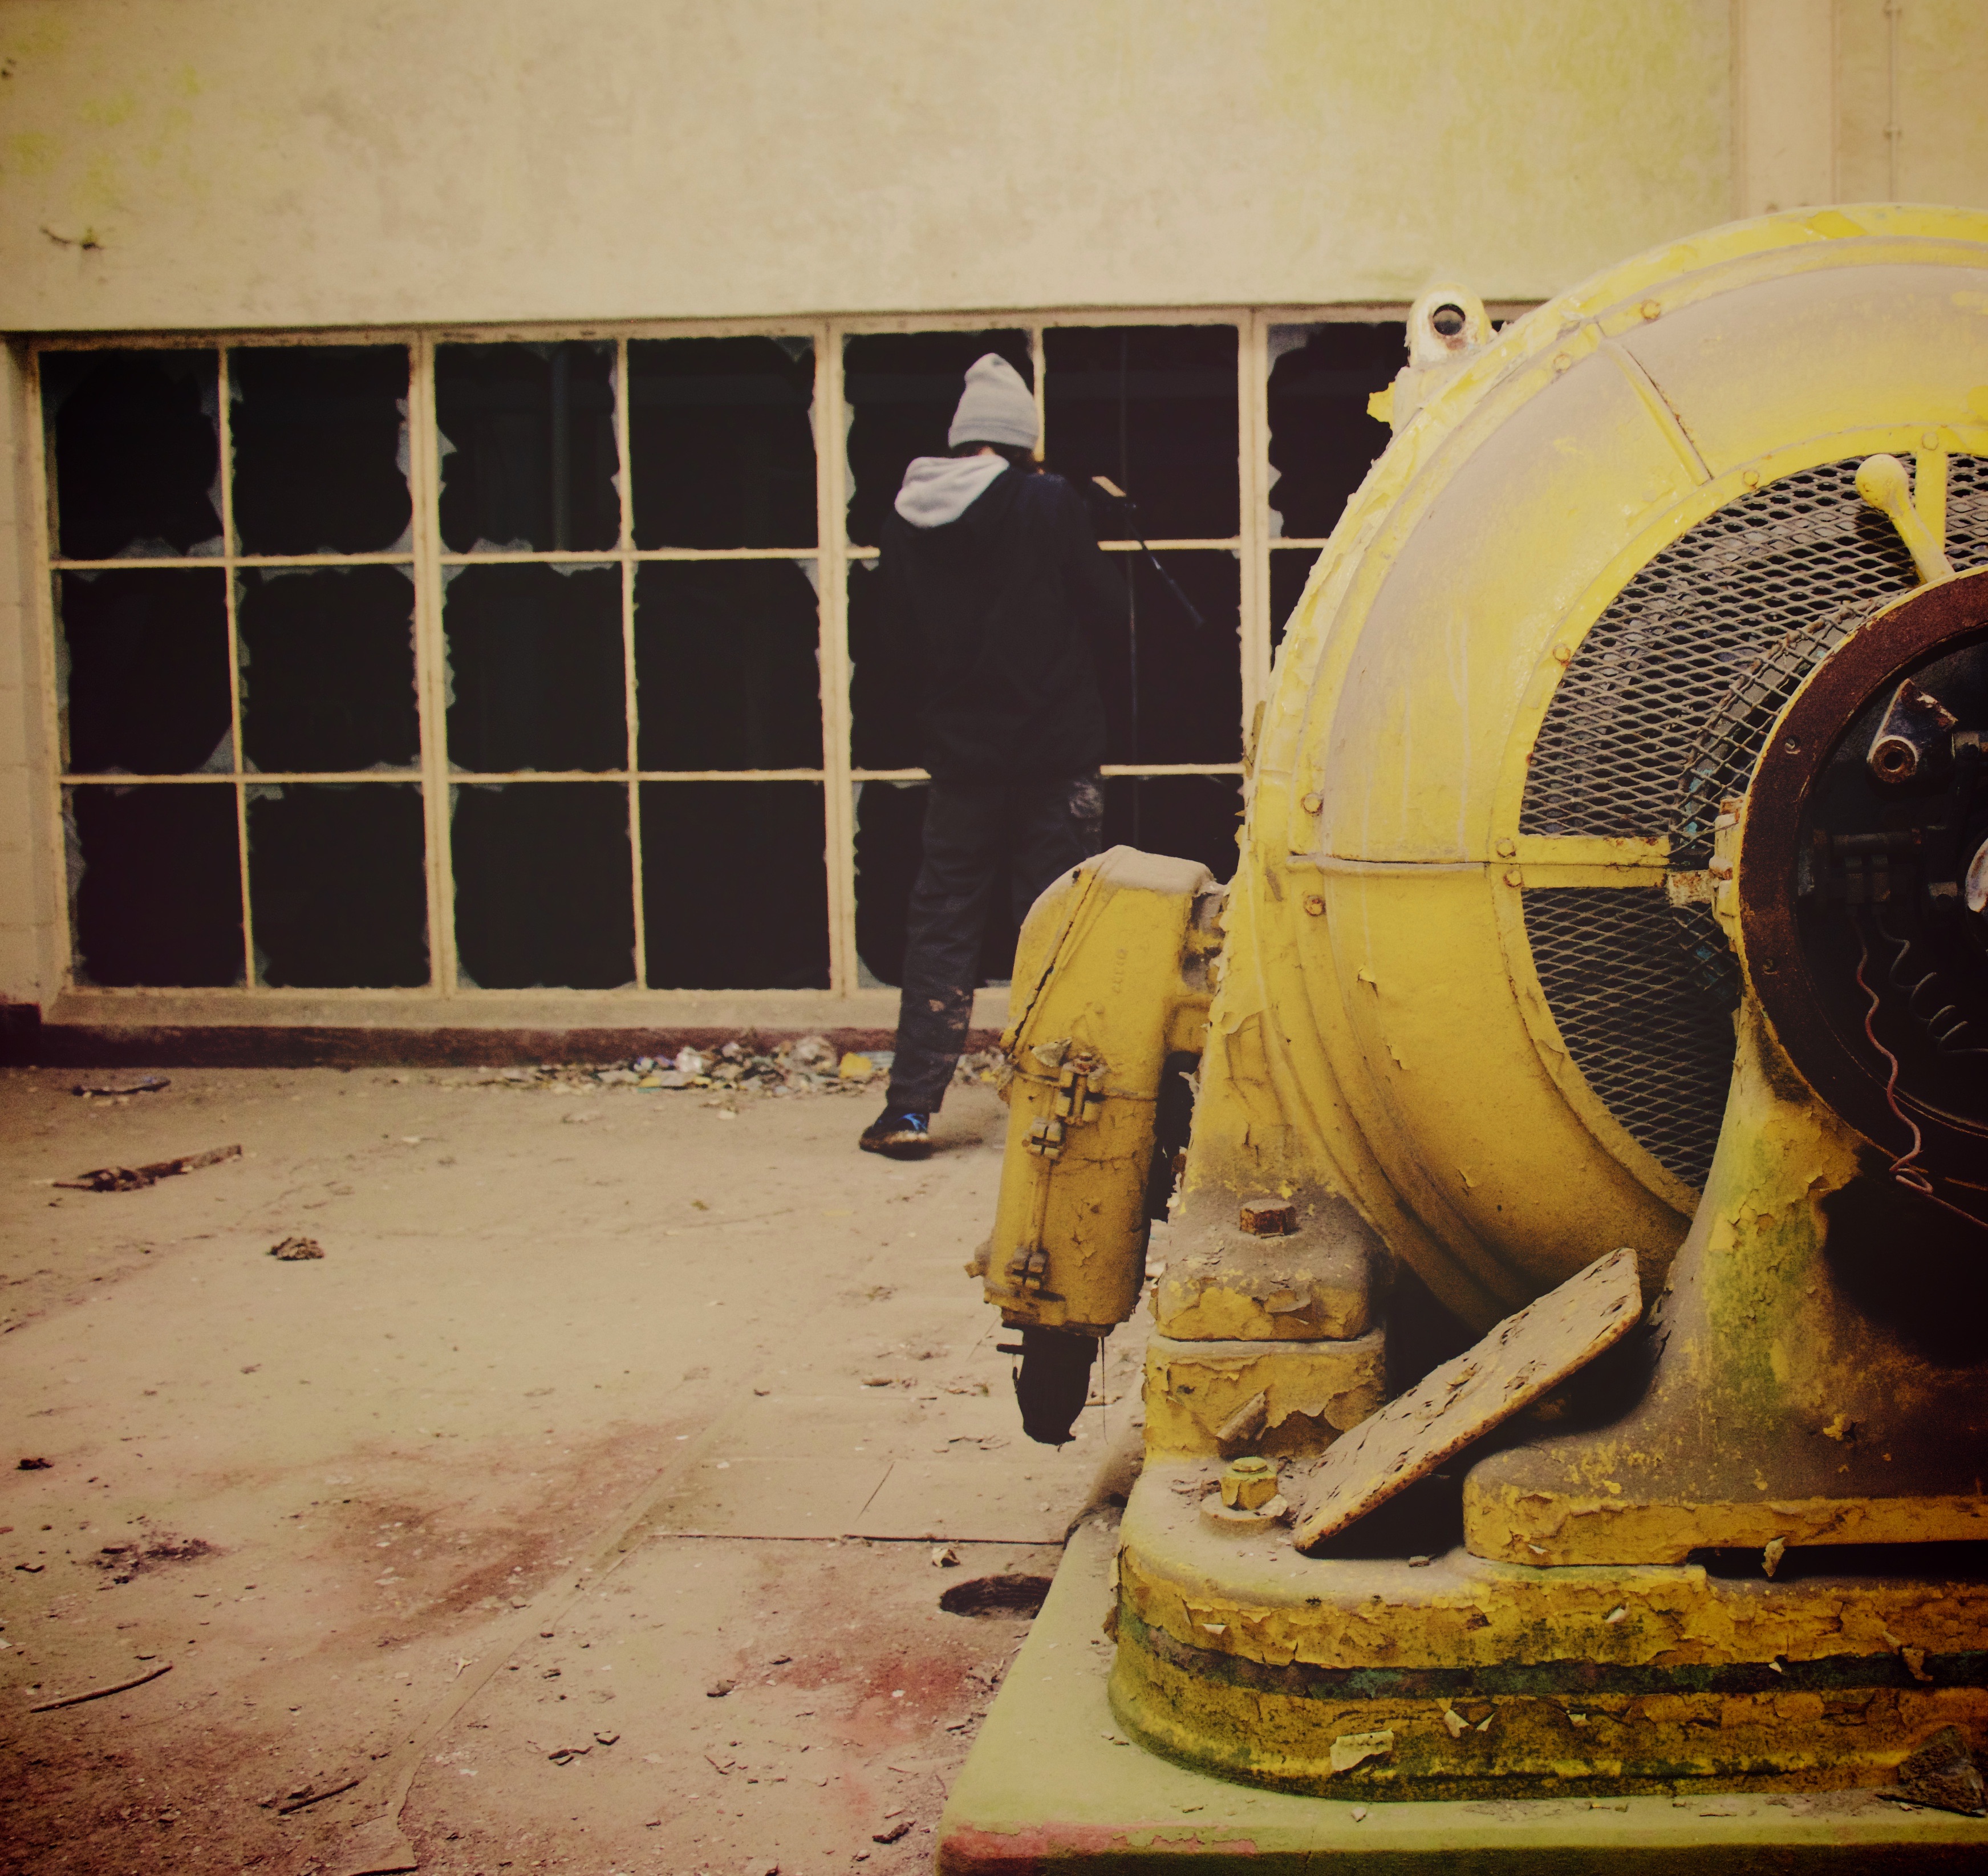
wood, vehicle, color, yellow, art, tourist attraction, man made object